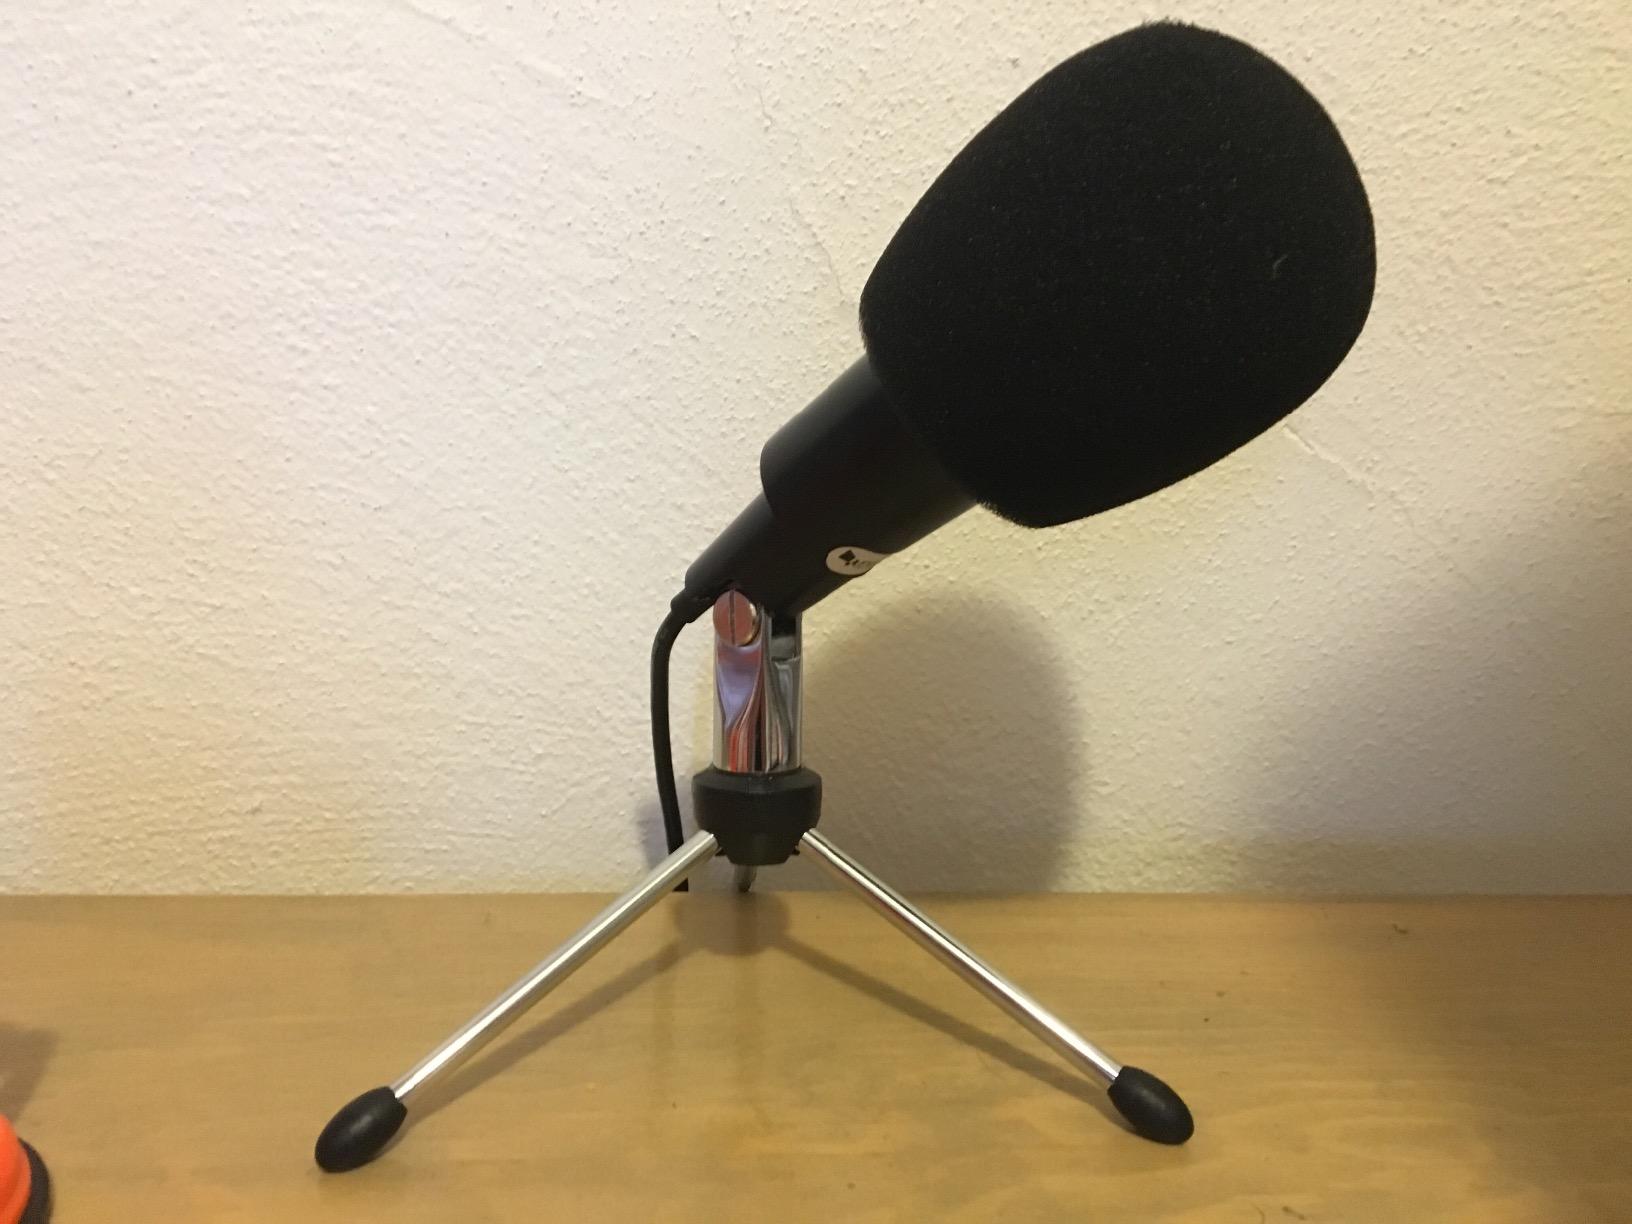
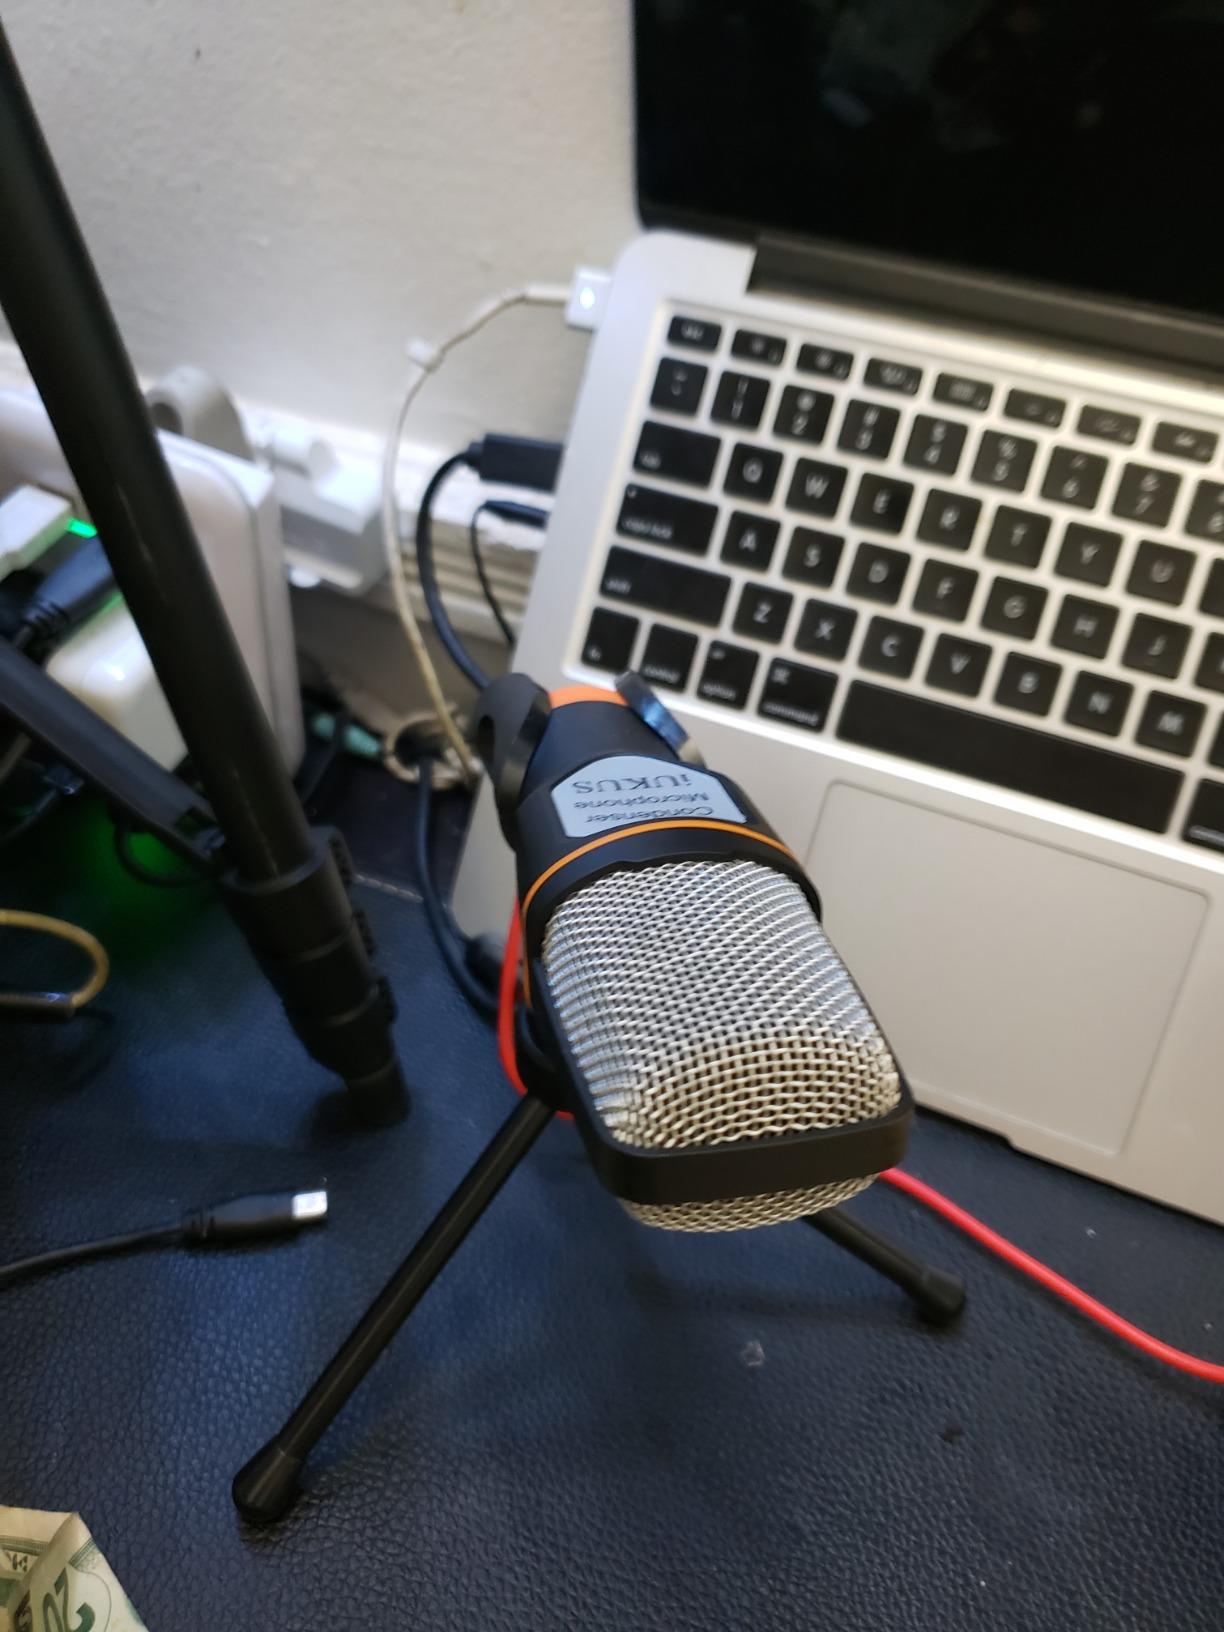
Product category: microphone
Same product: no